Nabuna

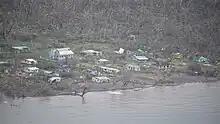
Damage to Nabuna after Cyclone Winston

In 2016 severe tropical cyclone Winston came through to the north and impacted Nabuna severely, most dwellings destroyed or severely damaged. Even the church sustained damage. According to reports 12 people from Nabuna were injured during this event. Others remain in shelters while the Fijian Government, with assistance from Australian, New Zealand, Chinese and other nation's aid relief are shipped to the island.